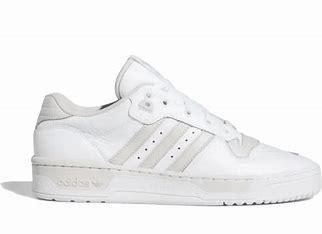
Brand: adidas
Model: originals Adidas Originals Rivalry